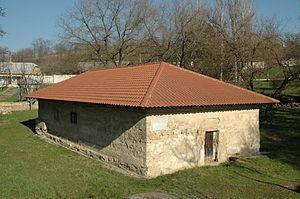
Cet article recense les sites concernés par l'observatoire mondial des monuments en 2010.
Căușeni est une ville de Moldavie située dans le raion de Căușeni.